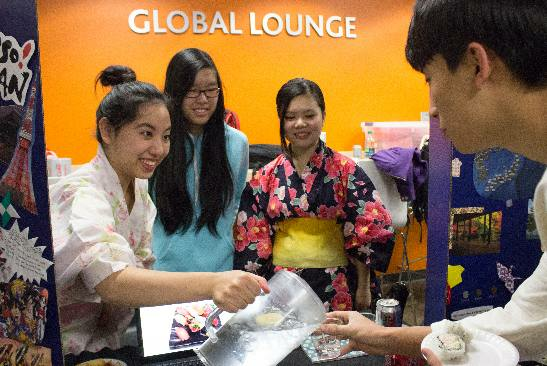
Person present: Yes